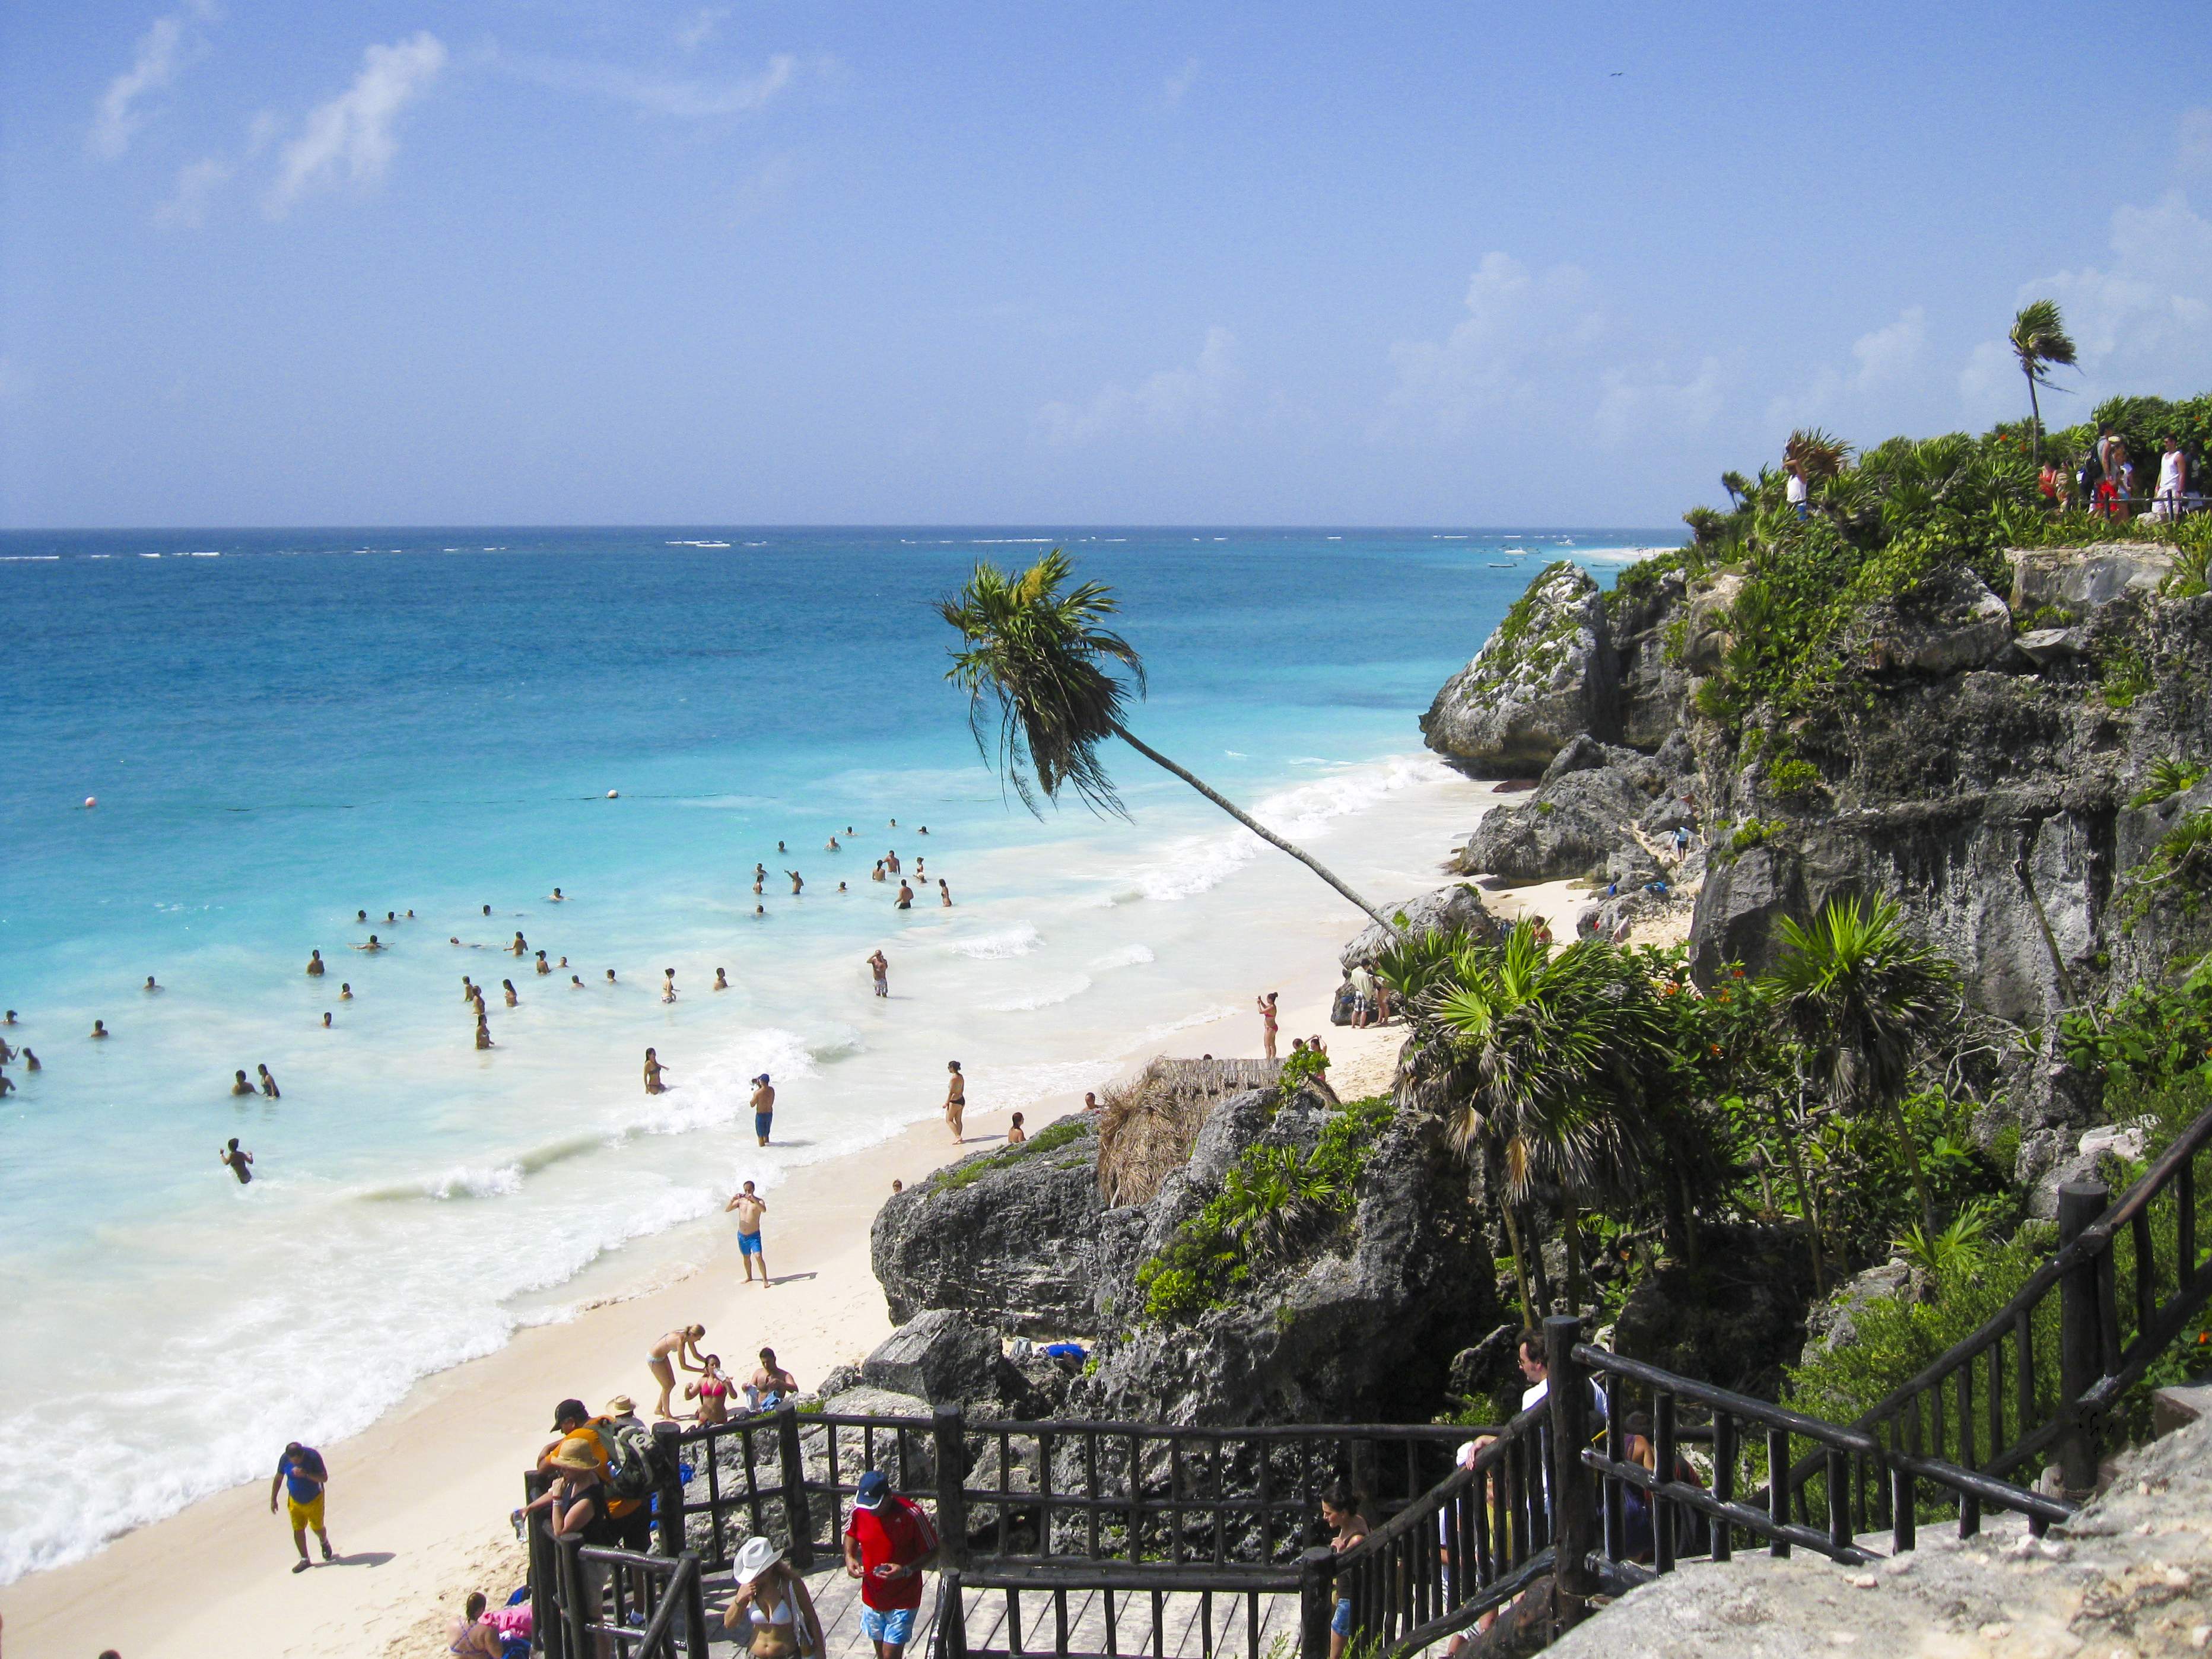
beach, sea, coast, water, sand, ocean, people, sky, shore, crowd, vacation, coastline, shoreline, cliff, bay, tourism, leisure, seashore, terrain, body of water, caribbean, tropics, cape